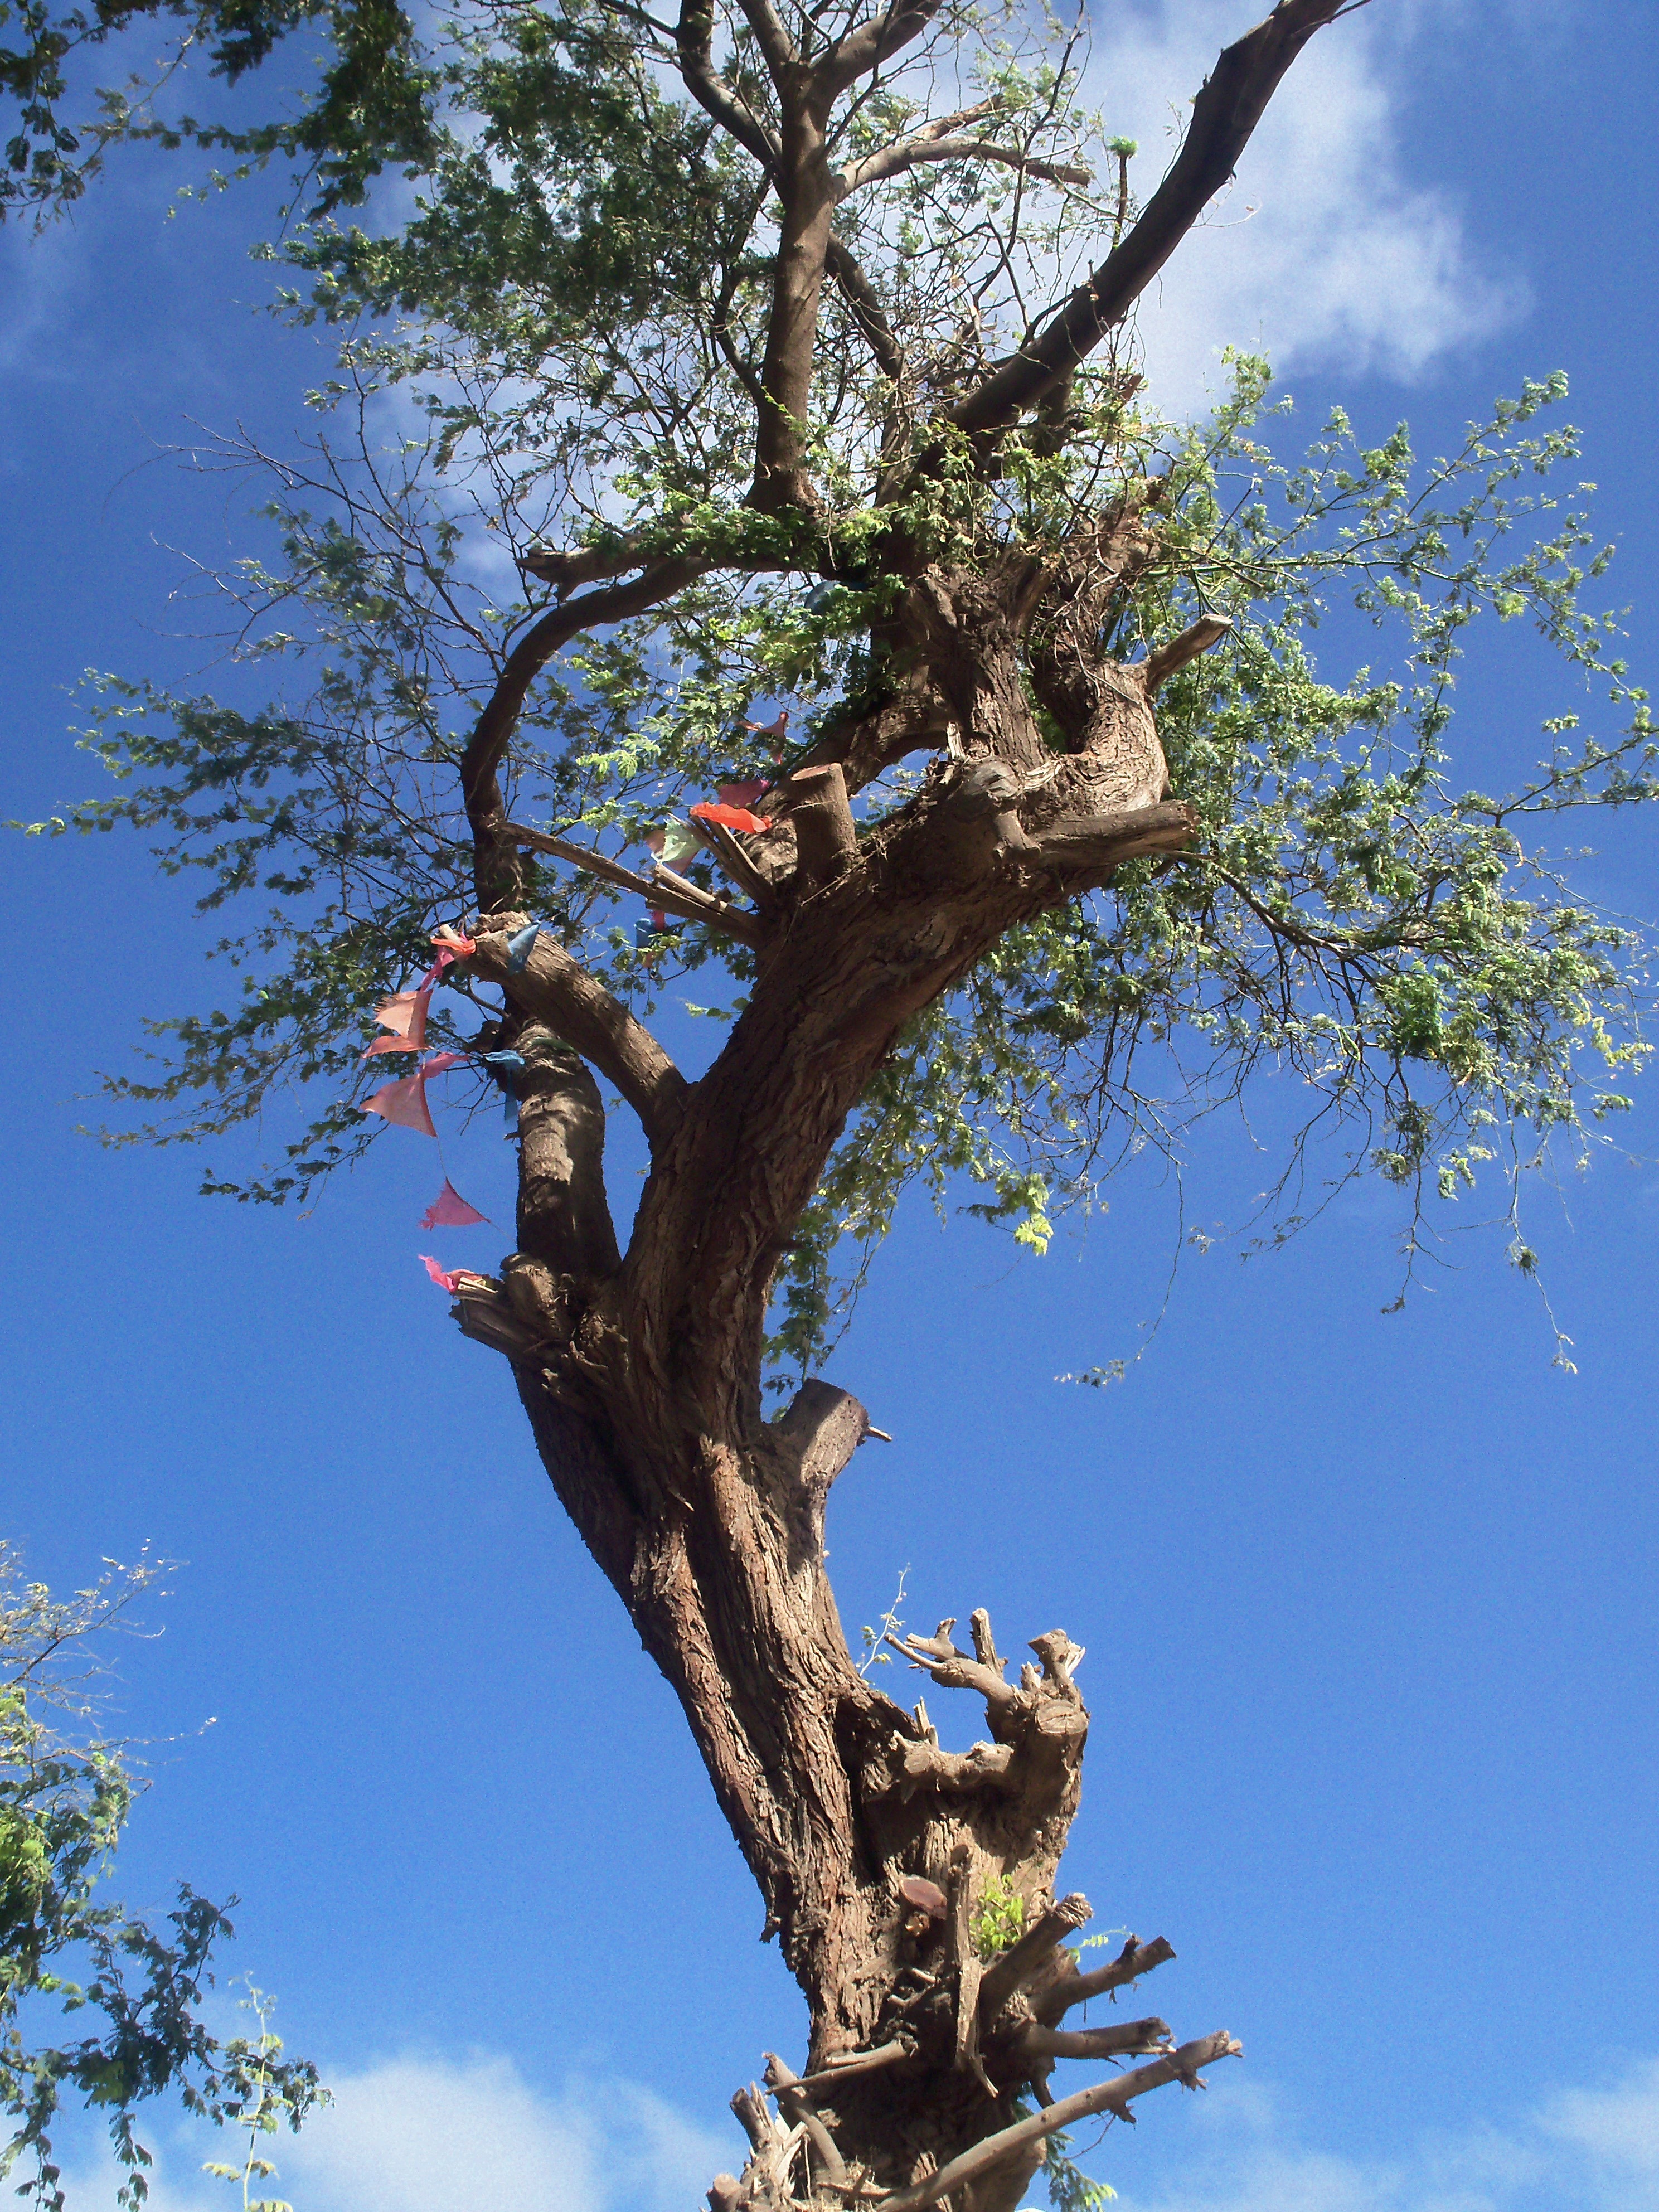
tree, nature, outdoor, branch, blossom, plant, sky, wood, sun, leaf, flower, summer, environment, foliage, spring, scenic, park, botany, blue, flora, clouds, bright, flowering plant, woody plant, land plant